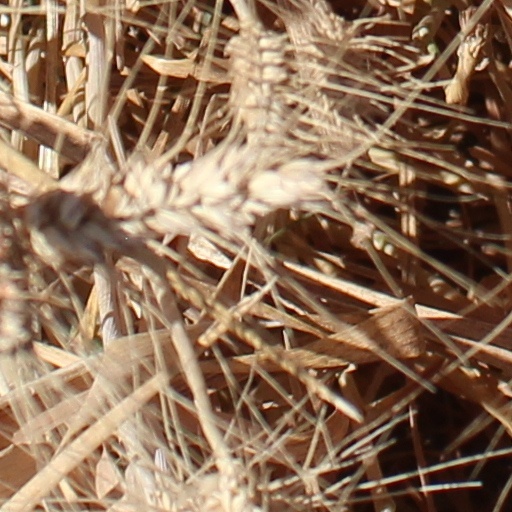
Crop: wheat